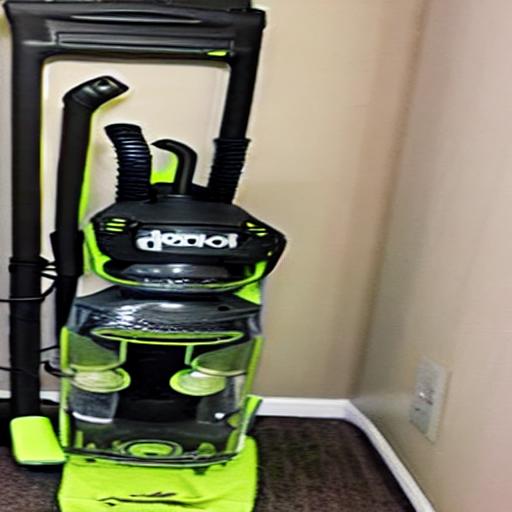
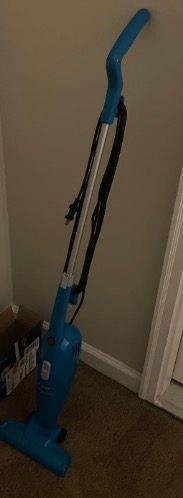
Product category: items_vacuum
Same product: no